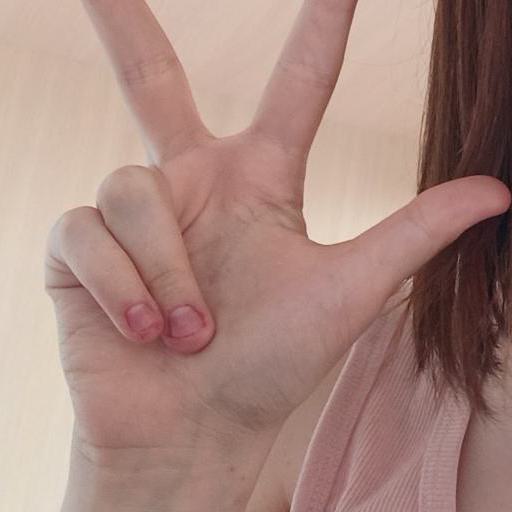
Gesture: three2